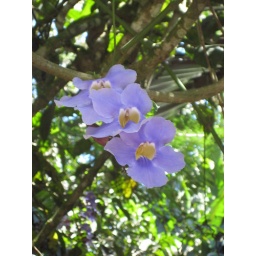
Beautiful flowers and birds all in Mindo!